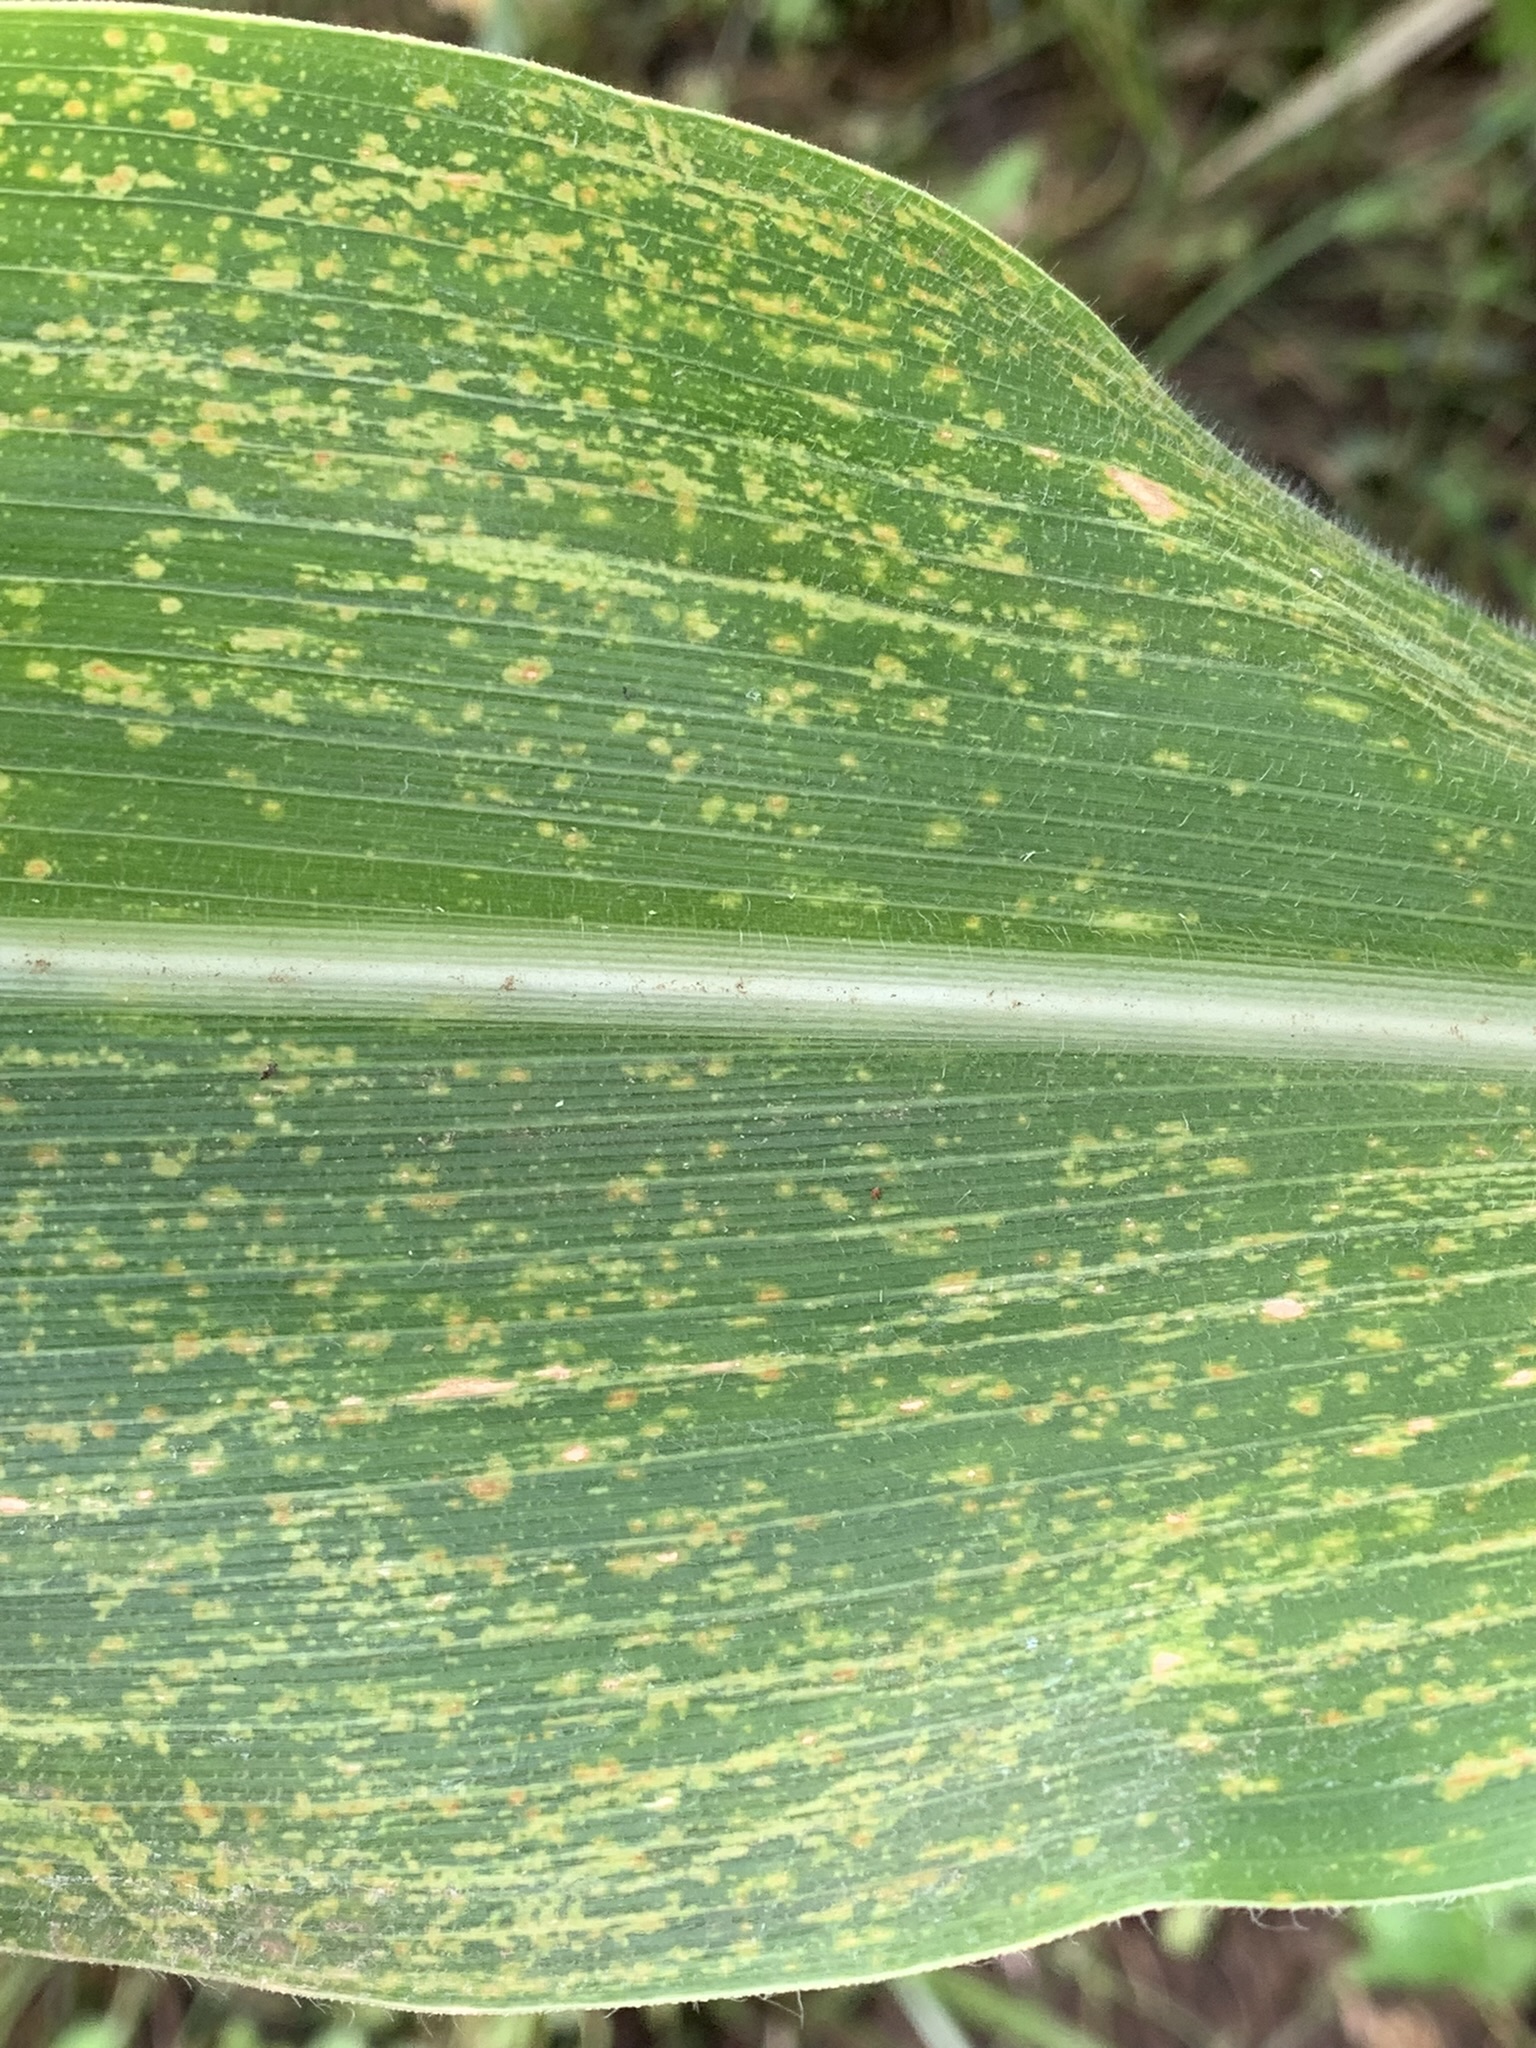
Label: MLN